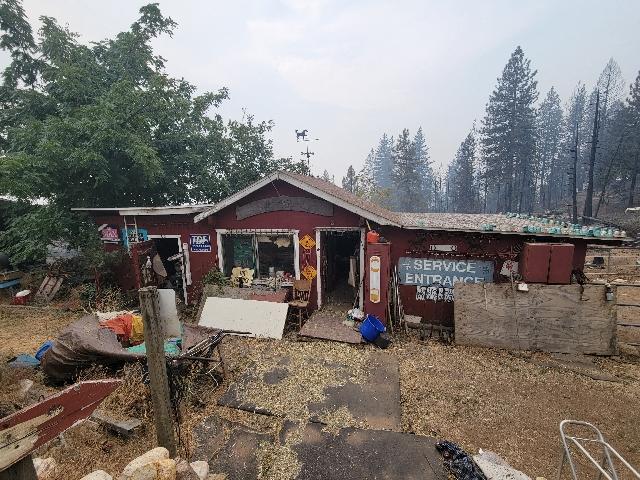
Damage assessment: no_damage